Karikala

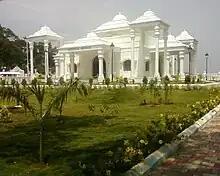
Karikala Cholan Manimandapam

Karikala Cholan Manimandapam (memorial hall) was built in honour of the king who built the Grand Anicut. The hall designed as per Chola architecture style was built at a cost of 21 million. It features a bronze statue of the king.